Ryan Vilade

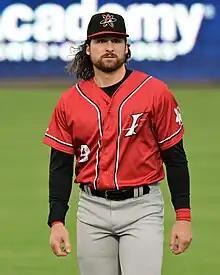
Vilade with the Albuquerque Isotopes in 2022

Ryan James Vilade (born February 18, 1999) is an American professional baseball utility player for the Cincinnati Reds of Major League Baseball (MLB). He has previously played in MLB for the Colorado Rockies, Detroit Tigers, and St. Louis Cardinals.